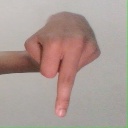
अक्षर: प